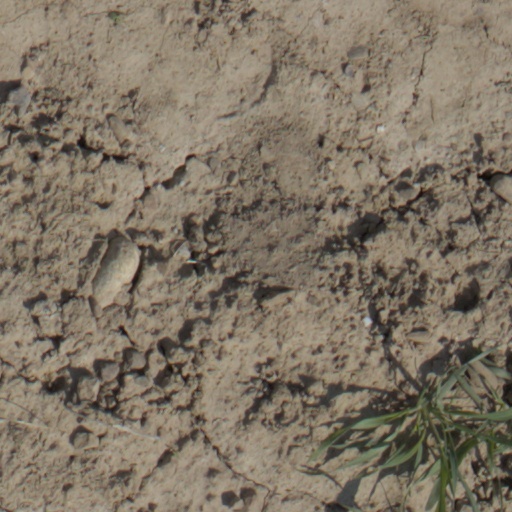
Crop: wheat